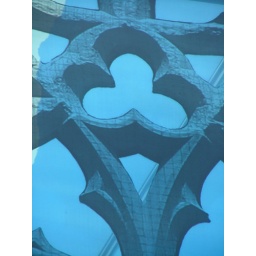
A close-up view of the glass fronted building in the new Princesshay.